Lada Niva

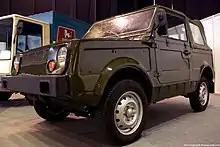
VAZ 2122 Reka

Although VAZ was meant exclusively to produce passenger cars, the Soviet military was impressed by its off-road capabilities and ordered VAZ to create a military version, to replace the UAZ-469 as the standard military 4×4 vehicle. In 1976, when VAZ-2121 development was almost finished, engineers from Tolyatti began working on an amphibian off-roader, which became known as VAZ-2122 Reka (River). A simplified and more rugged body was combined with the Niva chassis. It weighed about the same as the usual Niva, but instead of the 1600-cc VAZ-2106 engine, it used an older and less powerful 1300-cc engine derived from the VAZ-2101. Internally, it featured a different metal dashboard, though it used the same Niva instruments along with the same steering wheel and artificial leather seats.